Kickers, Inc.

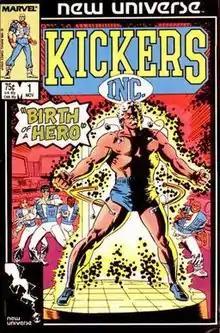
Cover to issue #1

Kickers, Inc. is a twelve-issue comic book series published by Marvel Comics from 1986 to 1987 as part of the New Universe imprint. Created by Tom DeFalco and Ron Frenz, the series featured a group of former professional American football players for the fictional New York Smashers team who became a group of heroes for hire, calling themselves "Kickers Inc." They were led by Jack Magniconte, a Smashers player who gained super-human strength and endurance from a combination of exposure to radiation from the "White Event" and an experimental muscle-enhancing device.